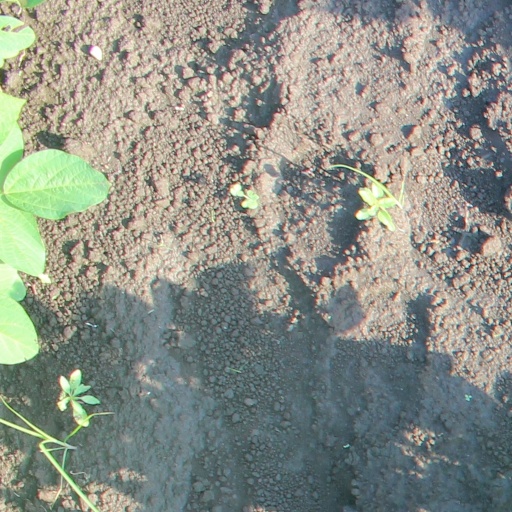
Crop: soybean